Diem Saunders

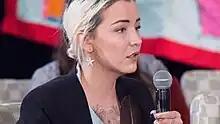
Diem Saunders speaking at the National Inquiry into Missing and Murdered Indigenous Women and Girls in Nova Scotia in 2017

Diem Saunders (formerly Delilah Saunders; 1992 September7, 2021) was an Inuk writer and activist from Newfoundland and Labrador, Canada, who advocated for missing and murdered Indigenous women and girls.